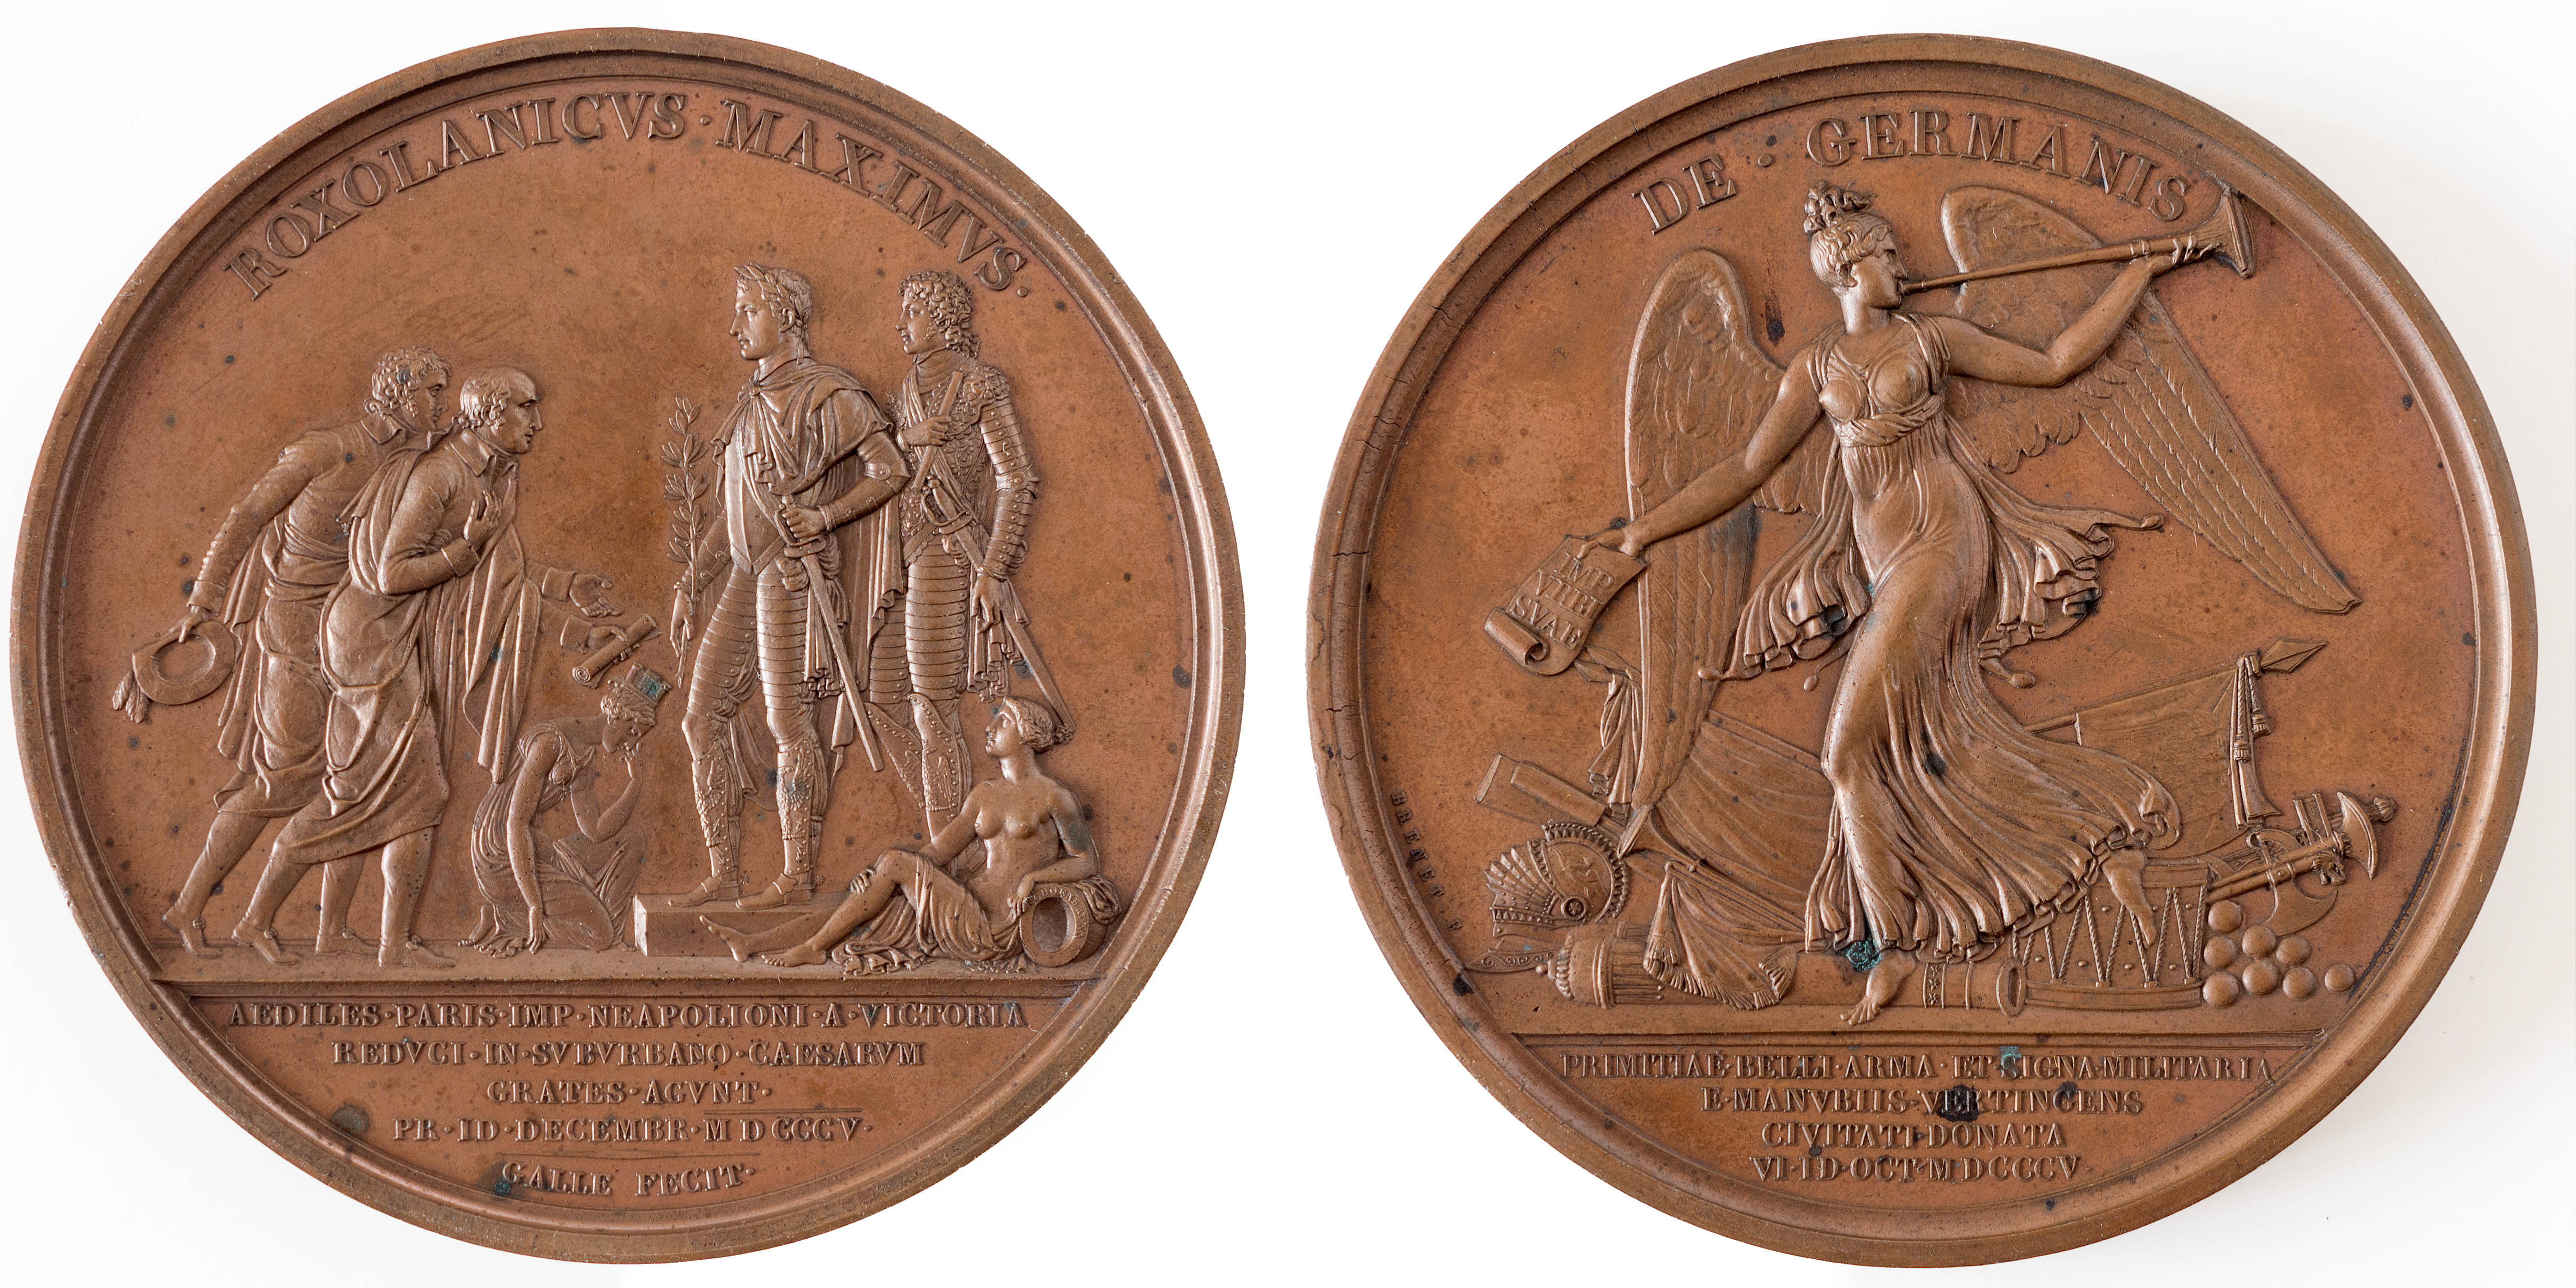
paris, france, macro, austria, copper, coin, bronze, lumix, panasonic, dmc, lx7, panasoniclumixdmclx7, napoleon, medal, numismatic, victory, vision sunset 0554, vision mountain 0571, vision outdoor 0898, bronze medal